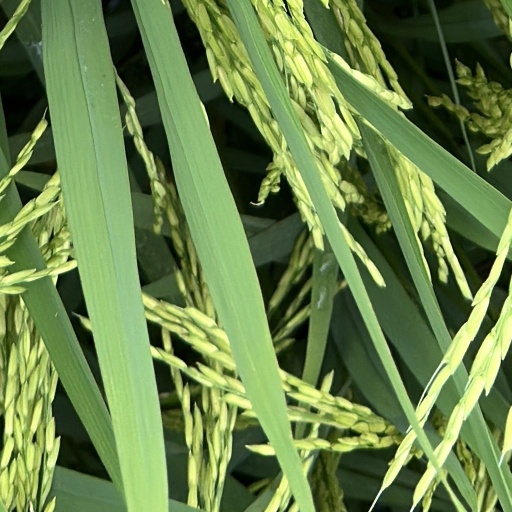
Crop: rice